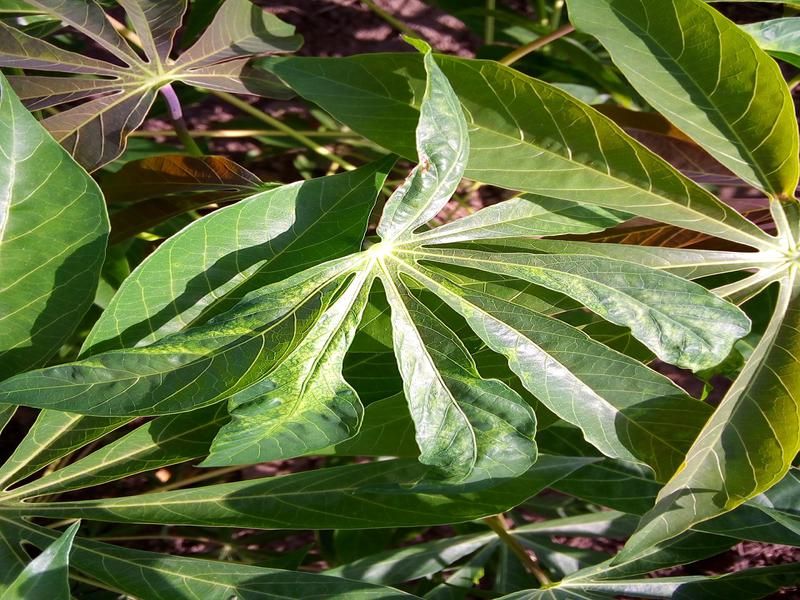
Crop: cassava
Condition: mosaic_disease